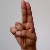
The image shows a hand gesture representing the letter 'U' in Indian Sign Language.